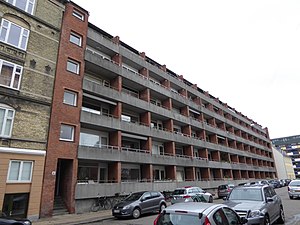
Thyrasgade (København)
Thyrasgade nr. 4 fra 1974.
Thyrasgade er en kort og godt gemt gade på Ydre Nørrebro i Mimersgadekvarteret. Thyrasgade løber parallelt med Nørrebrogade fra Ægirsgade til Gormsgade.